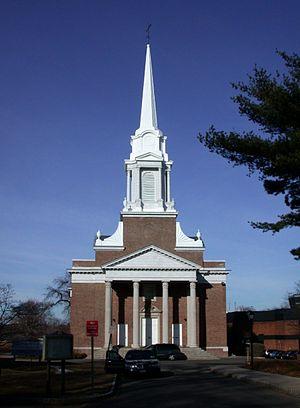
New Brunswick est une ville américaine de l'État du New Jersey, siège du comté de Middlesex, également connue sous les noms de « Healthcare city » ou de « Hub city ». Elle se situe à 50 km au sud-ouest de New York, sur la rive sud du Raritan, à environ 24 km de l'embouchure du fleuve. En 2006, le bureau du recensement des États-Unis a estimé sa population à 50 172 habitants.